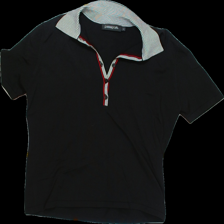
View: front
Type: T-shirt
Category: Ladies
Brand: Not Applicable
Colors: Black, White
Material: 64% Wool 36% cott
Pattern: Plain
Cut: Regular, Collar
Size: L
Season: All
Trend: No trend
Stains: No
Price range: 50-100
Recommended usage: Reuse